Robert T. King (Vermont politician)

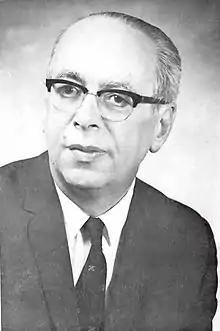
Robert T. King, Vermont State Auditor

Robert T. King (March 15, 1917 – September 18, 1970) was a Vermont Republican politician who served as Auditor of Accounts.